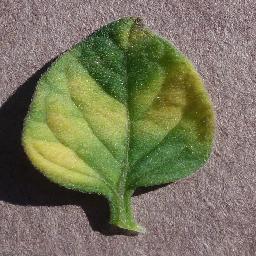
Label: Tomato___Leaf_Mold